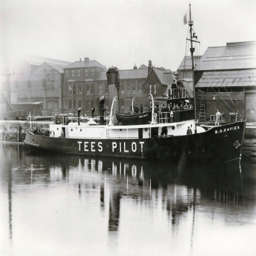
A small boat sitting next to a small town.
A boat docked at a port unloading passengers.
Black and white boat sitting at a pier near a building.
A large old boat docked at an old port.
The boat just pulled in the harbor today.